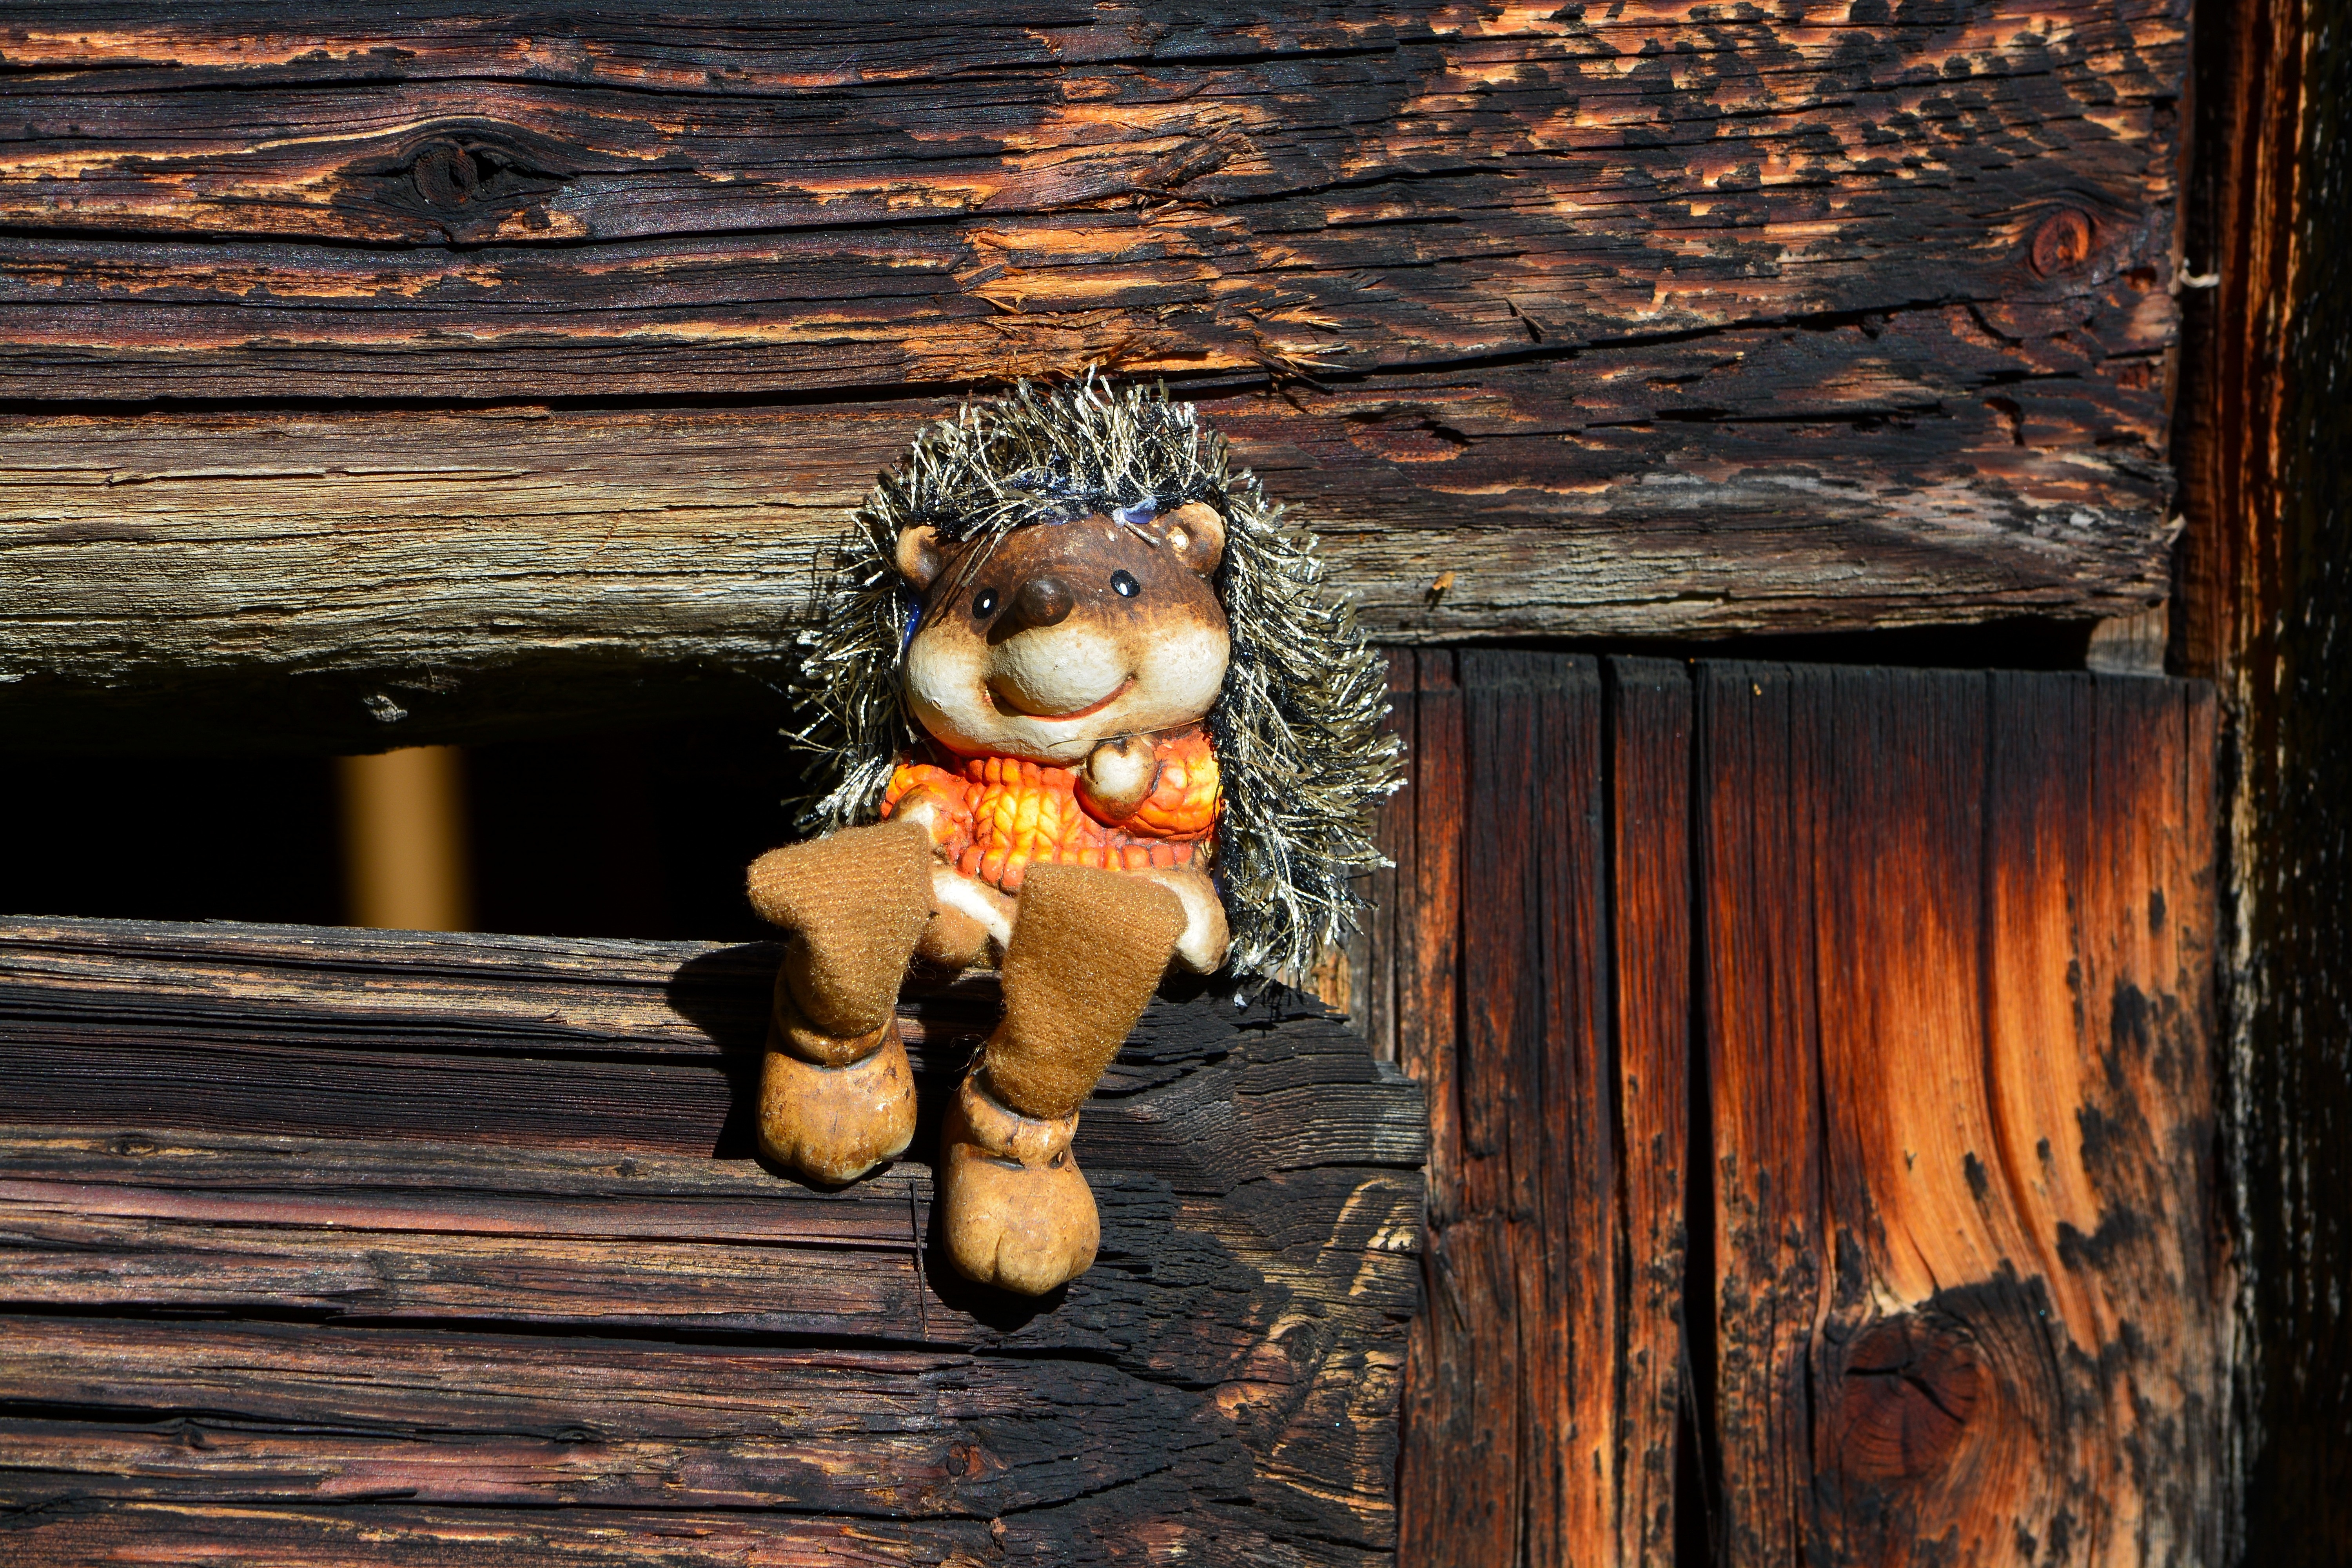
wood, autumn, brown, figure, temple, hedgehog, carving